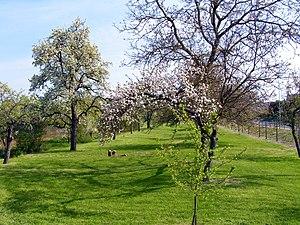
Jardin, Rue du Jardin Roussel, Seichamps, Meurthe-et-Moselle, France
Seichamps est une commune française située dans le département Meurthe-et-Moselle en région Grand Est.